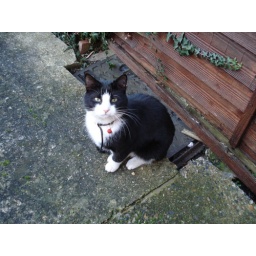
A neighbour's cat who hangs around my back door